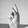
ASL letter: K